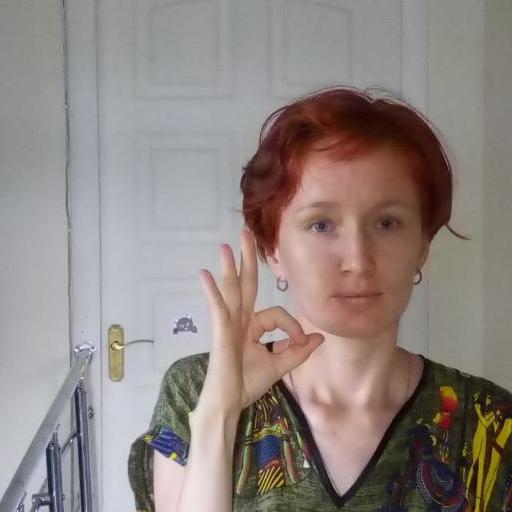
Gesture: ok